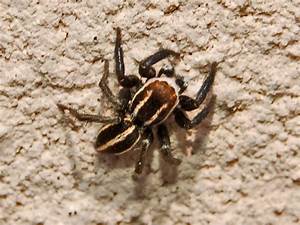
Label: ragno